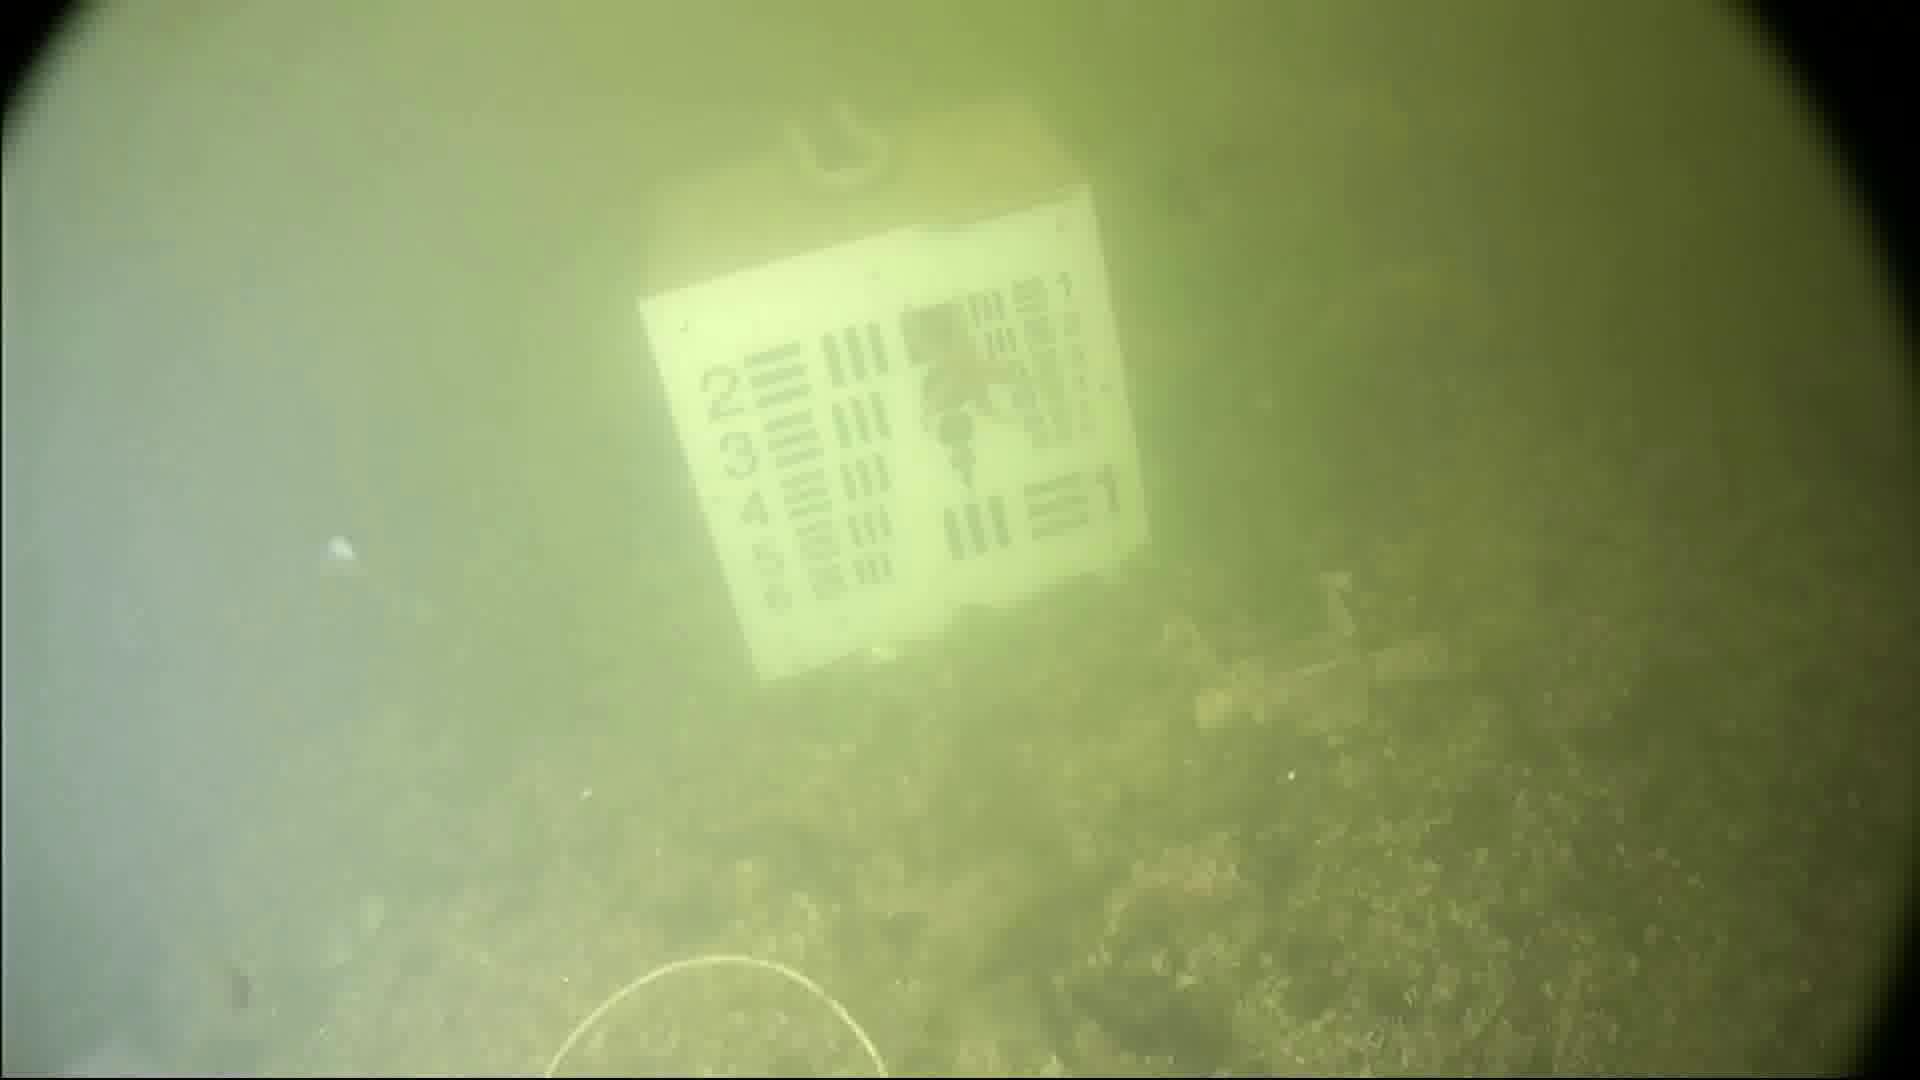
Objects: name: starfish